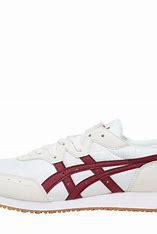
Brand: Asics
Model: Tarther OG